Dawid Moryc Apfelbaum

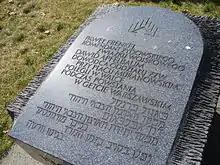
The inscription dedicated to Paweł Frenkiel and Dawid Apfelbaum on one of the sculptures of the Memorial Route of Jewish Martyrdom and Struggle, located at the Dubois Street in Warsaw, Poland.

In 1997, Apfelbaum was commemorated together with Paweł Frenkiel, with an inscription in a stone sculpture near Dubois Street, as part of the Memorial Route of Jewish Martyrdom and Struggle installation located in the city of Warsaw, Poland, in the Downtown district. The inscription, translated to English, reads: ""Paweł Frenkel, commander of the Jewish Military Union; Dawid Apfelbaum, squad commander of the Jewish Military Union stationed near the Muranów Square; Killed in action in the Warsaw Ghetto Uprising"".